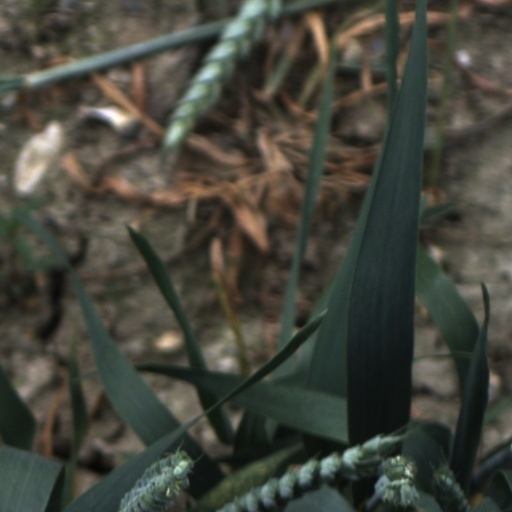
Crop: wheat